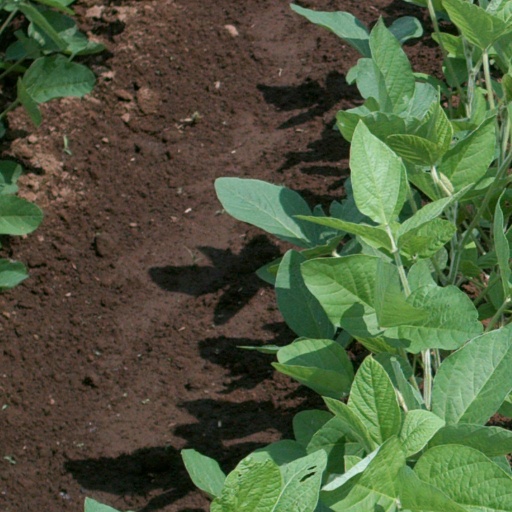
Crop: soybean